List of major surface ships of the Turkish Navy

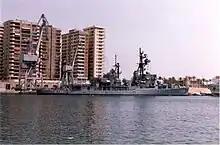
D-346 TCG "Alçıtepe" in Málaga, Spain.

Ex- US Navy "Carpenter"-class anti-submarine destroyer: